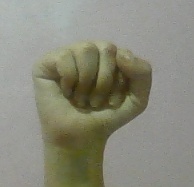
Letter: saad